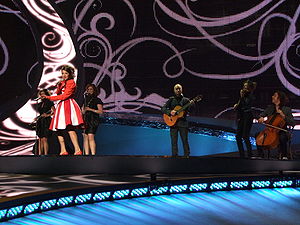
Belgien i Eurovision Song Contest
Ishtar i Beograd (2008)
Belgien har deltaget 50 gange siden deres debut i Eurovision Song Contest i 1956. Belgien var med i den første konkurrence i 1956, med sangeren Fud Leclerc og sangerinden Mony Marc, der hver sang 1 sang i konkurrencen.